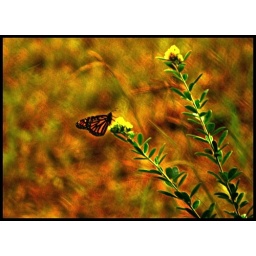
Self-poised upon that yellow flower